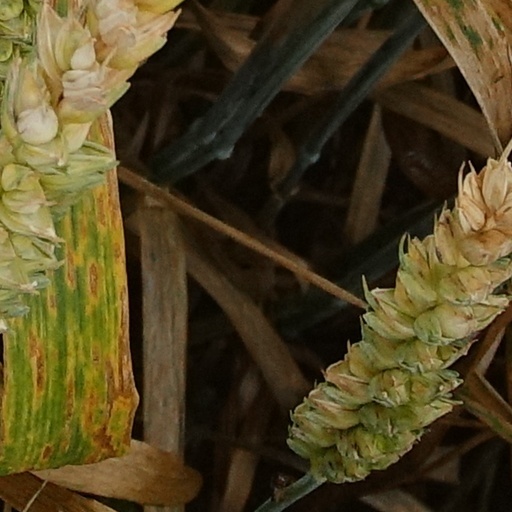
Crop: wheat